List of guns and mortars used by the Royal Regiment of Australian Artillery

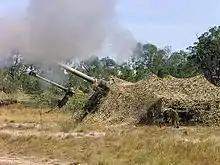
M198 Howitzers from the 8th/12th Medium Regiment firing during an exercise in 2001

The following is a list of guns and mortars used by the Royal Regiment of Australian Artillery (RAA) since its formation in 1901. The Regiment is currently undergoing a period of change, acquiring a new light air-portable 155 mm guns, precision guided munitions and a networked command and fire control system. Meanwhile, a number of Army Reserve regiments are re-equipping with mortars as part of a process of rationalisation.